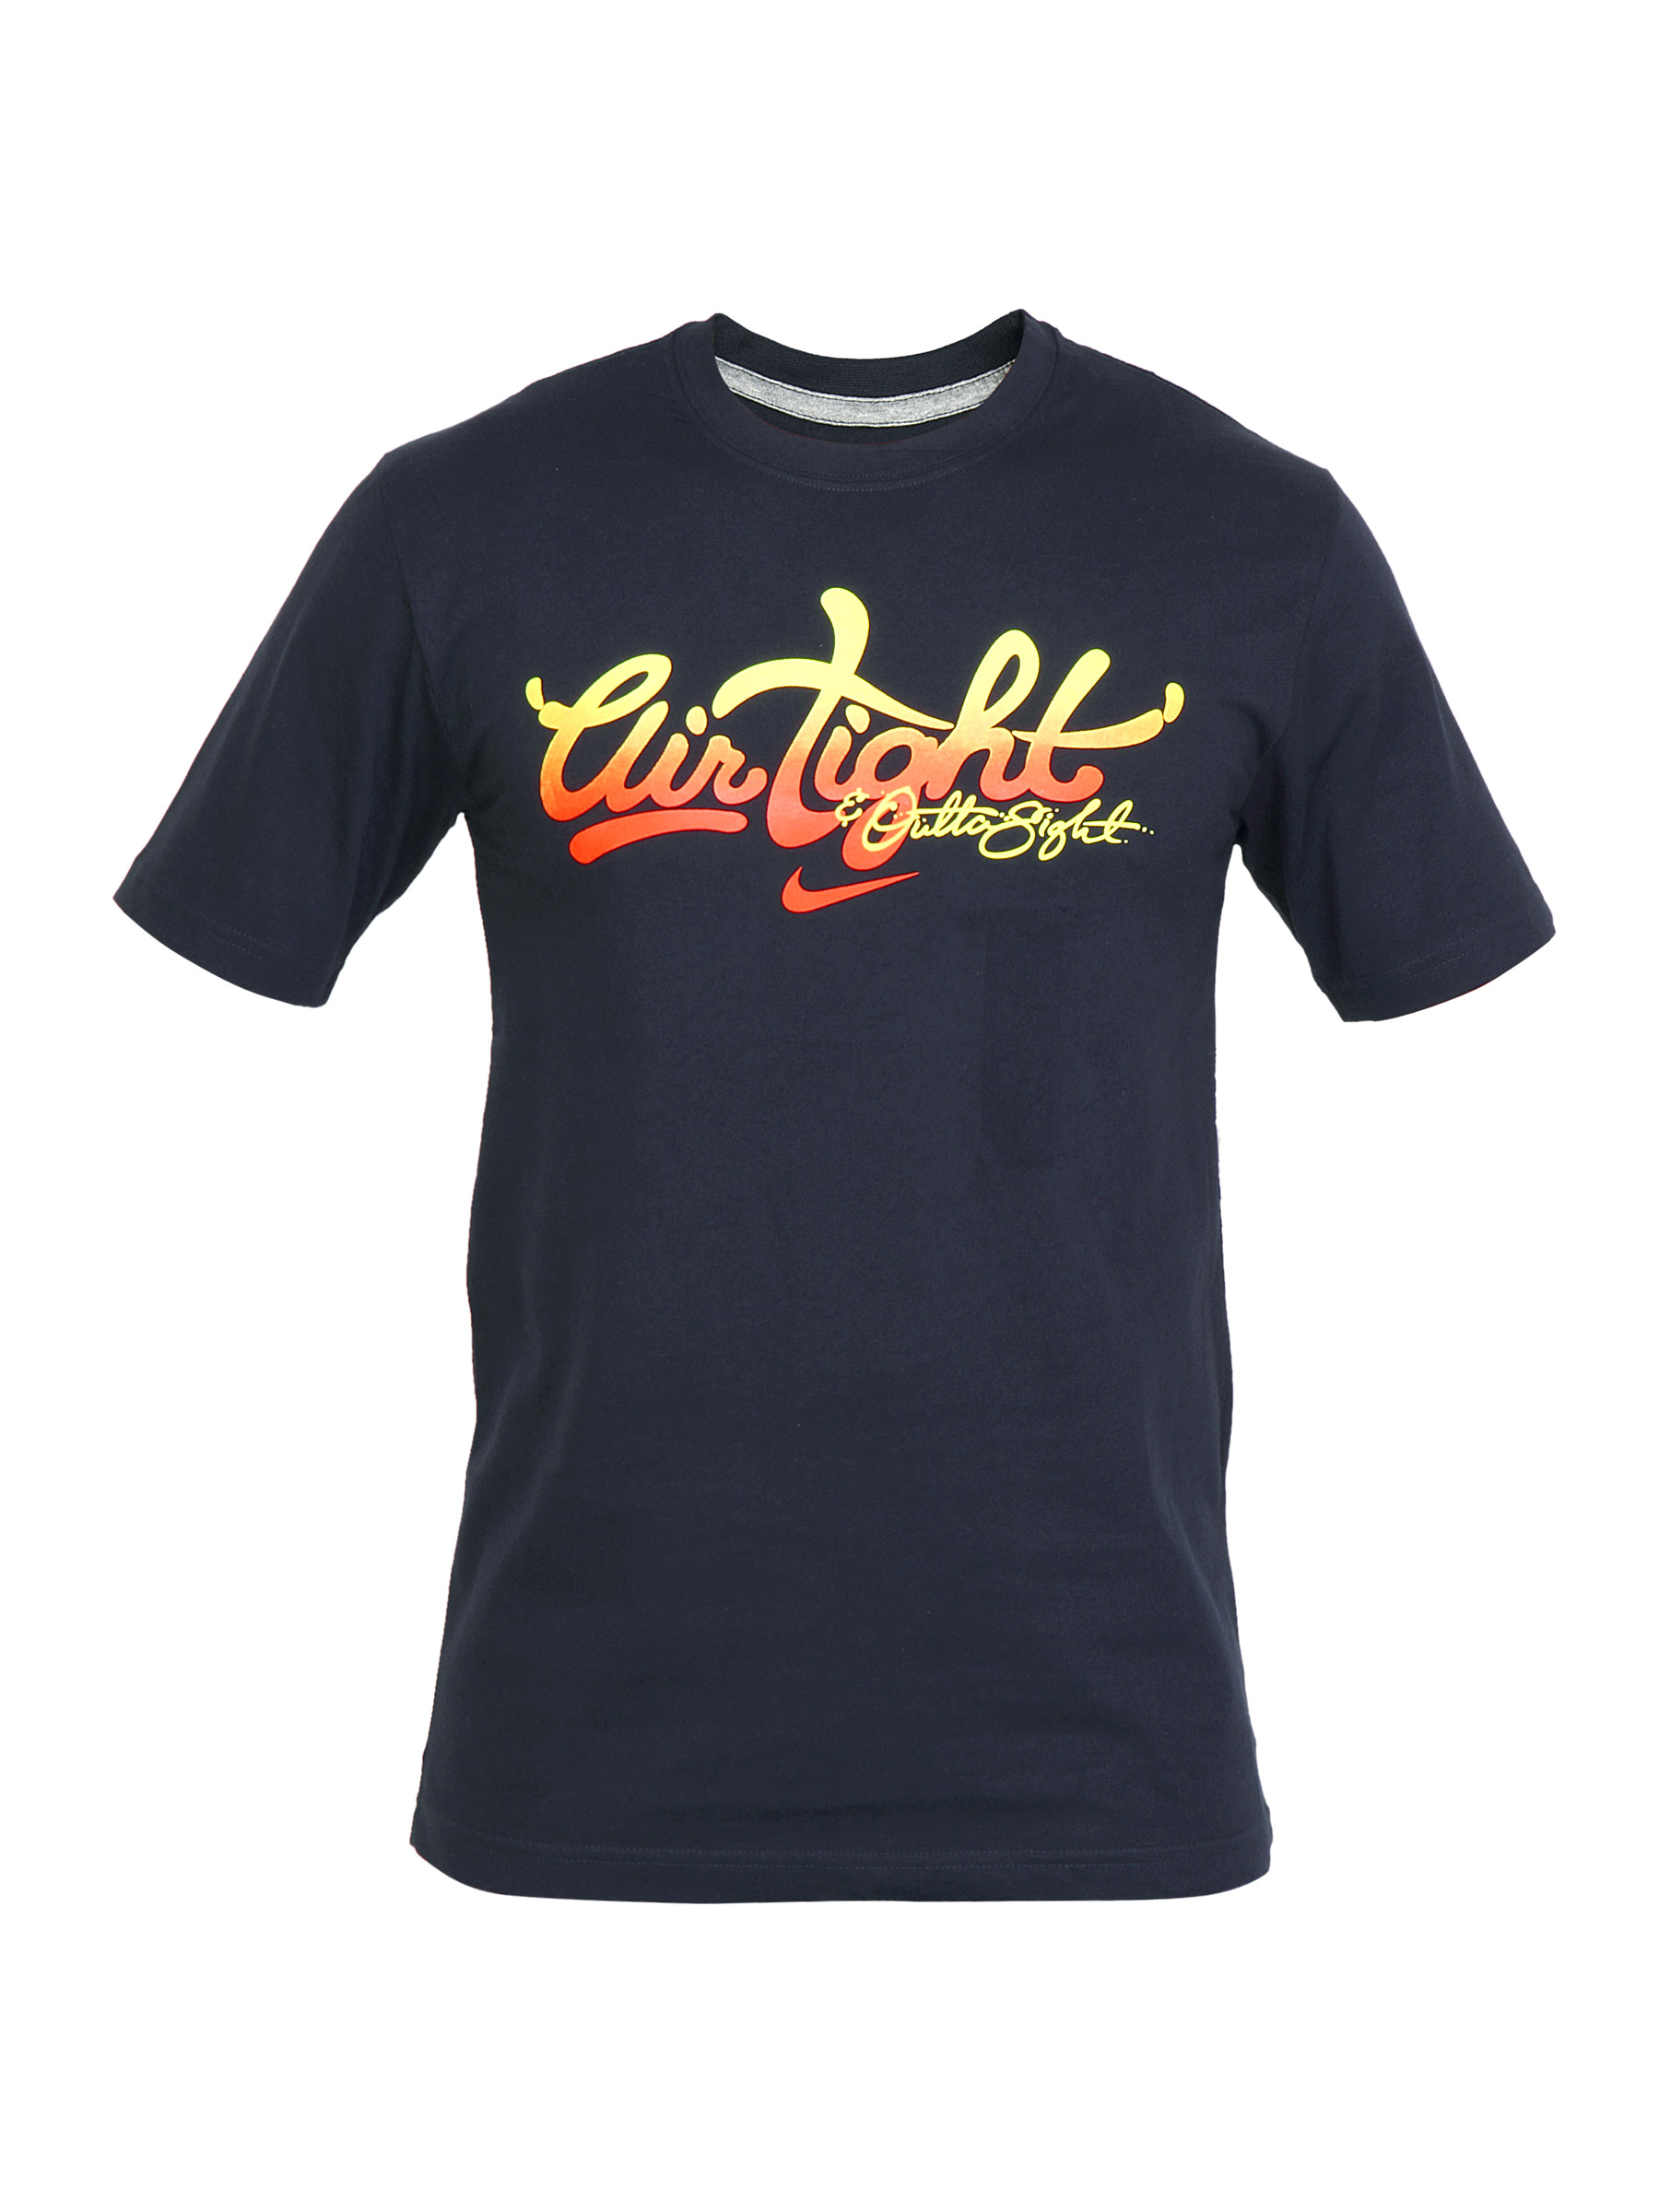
Nike Men AS Airtight Navy Blue Tshirts
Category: Apparel / Topwear / Tshirts
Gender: Men
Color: Navy Blue
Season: Fall 2011
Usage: Casual